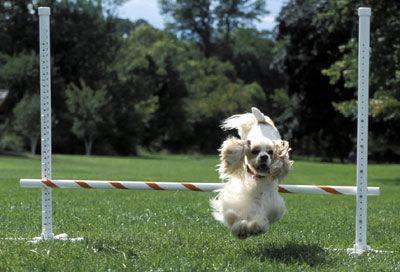
cocker_spaniel